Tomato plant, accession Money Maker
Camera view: horizontal (90 deg, fisheye); turntable rotation: 0 degrees
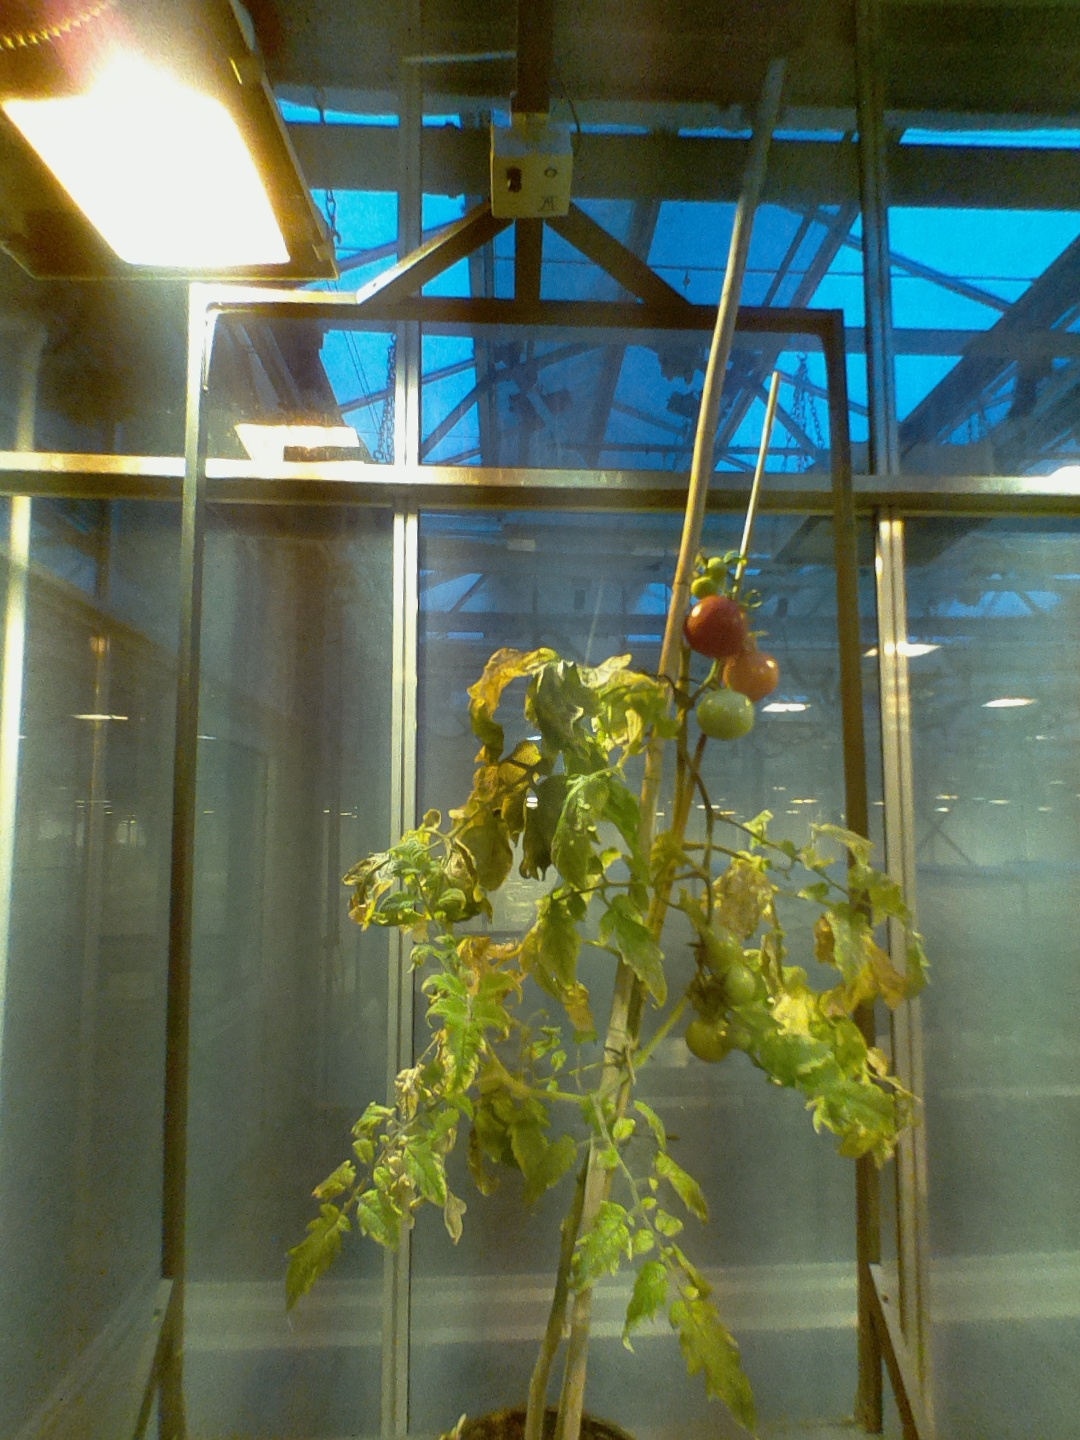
BBCH growth stage 83: 30%-40% of fruits show typical fully ripe color